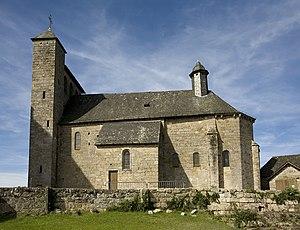
Cet article recense les monuments historiques de la Corrèze, en France.